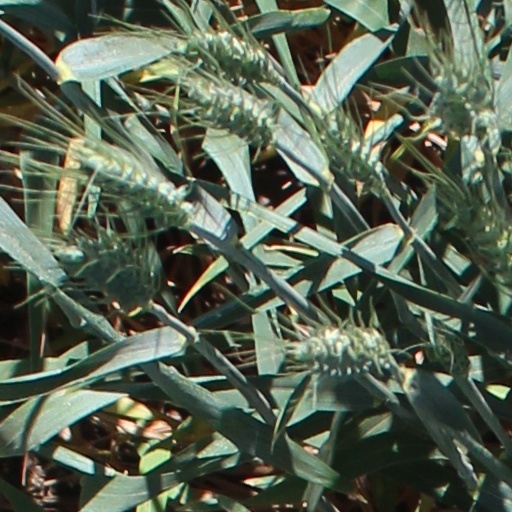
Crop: wheat